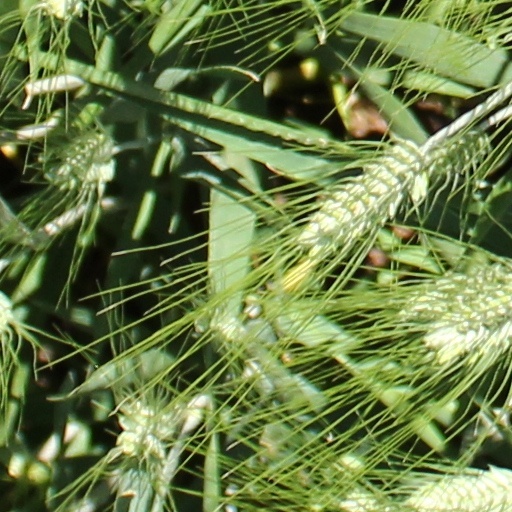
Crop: wheat